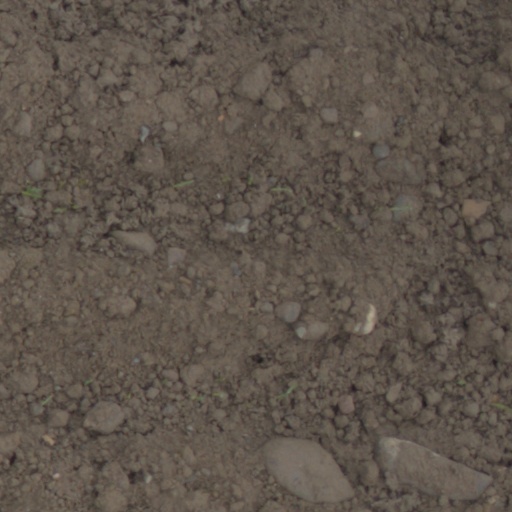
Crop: wheat